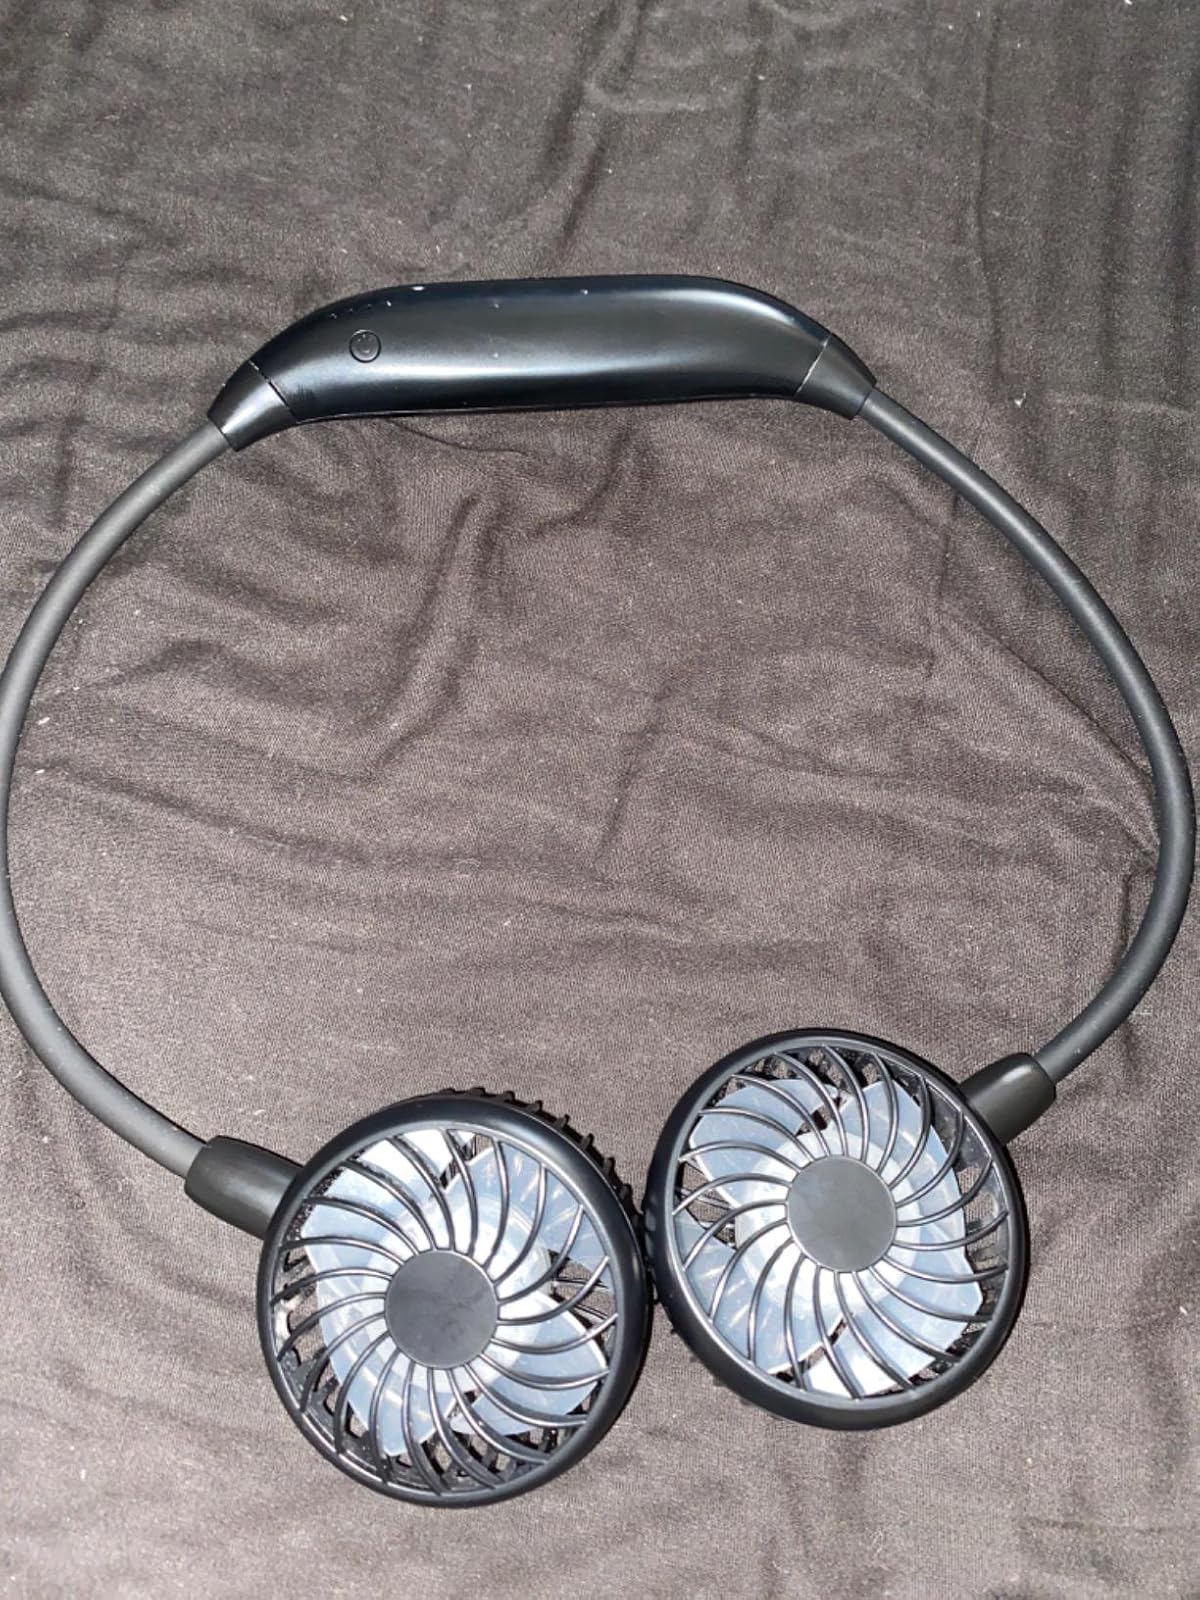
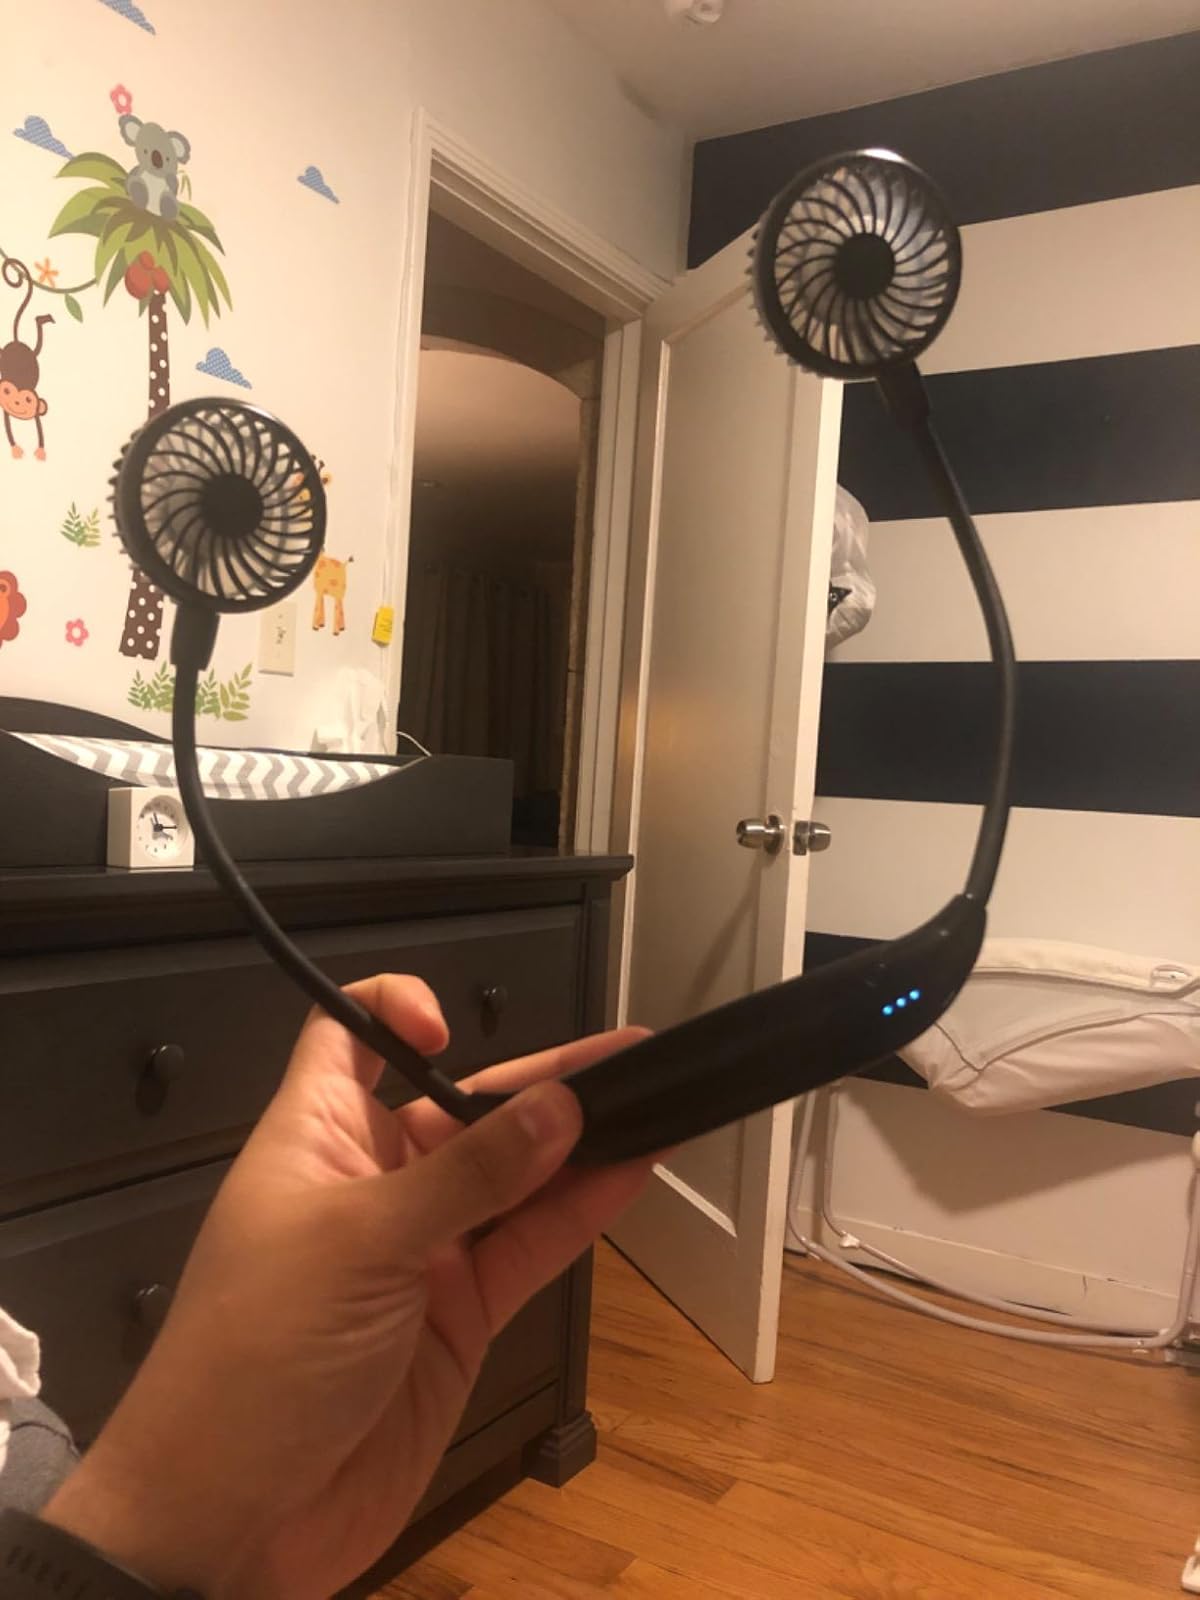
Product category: fan
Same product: yes